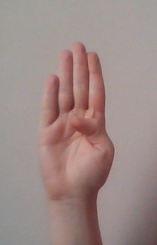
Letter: kaaf